Martin Stratmann

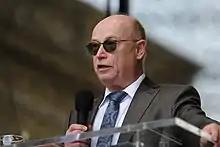
Martin Stratmann, 2018

Martin Stratmann (born 20 April 1954 in Essen, West Germany) is a German electrochemist and materials scientist. He is one of the directors at the Max-Planck-Institut für Eisenforschung (Max-Planck-Institute for Iron Research) in Düsseldorf since 2000, and heads its department of Interface Chemistry and Surface Engineering.